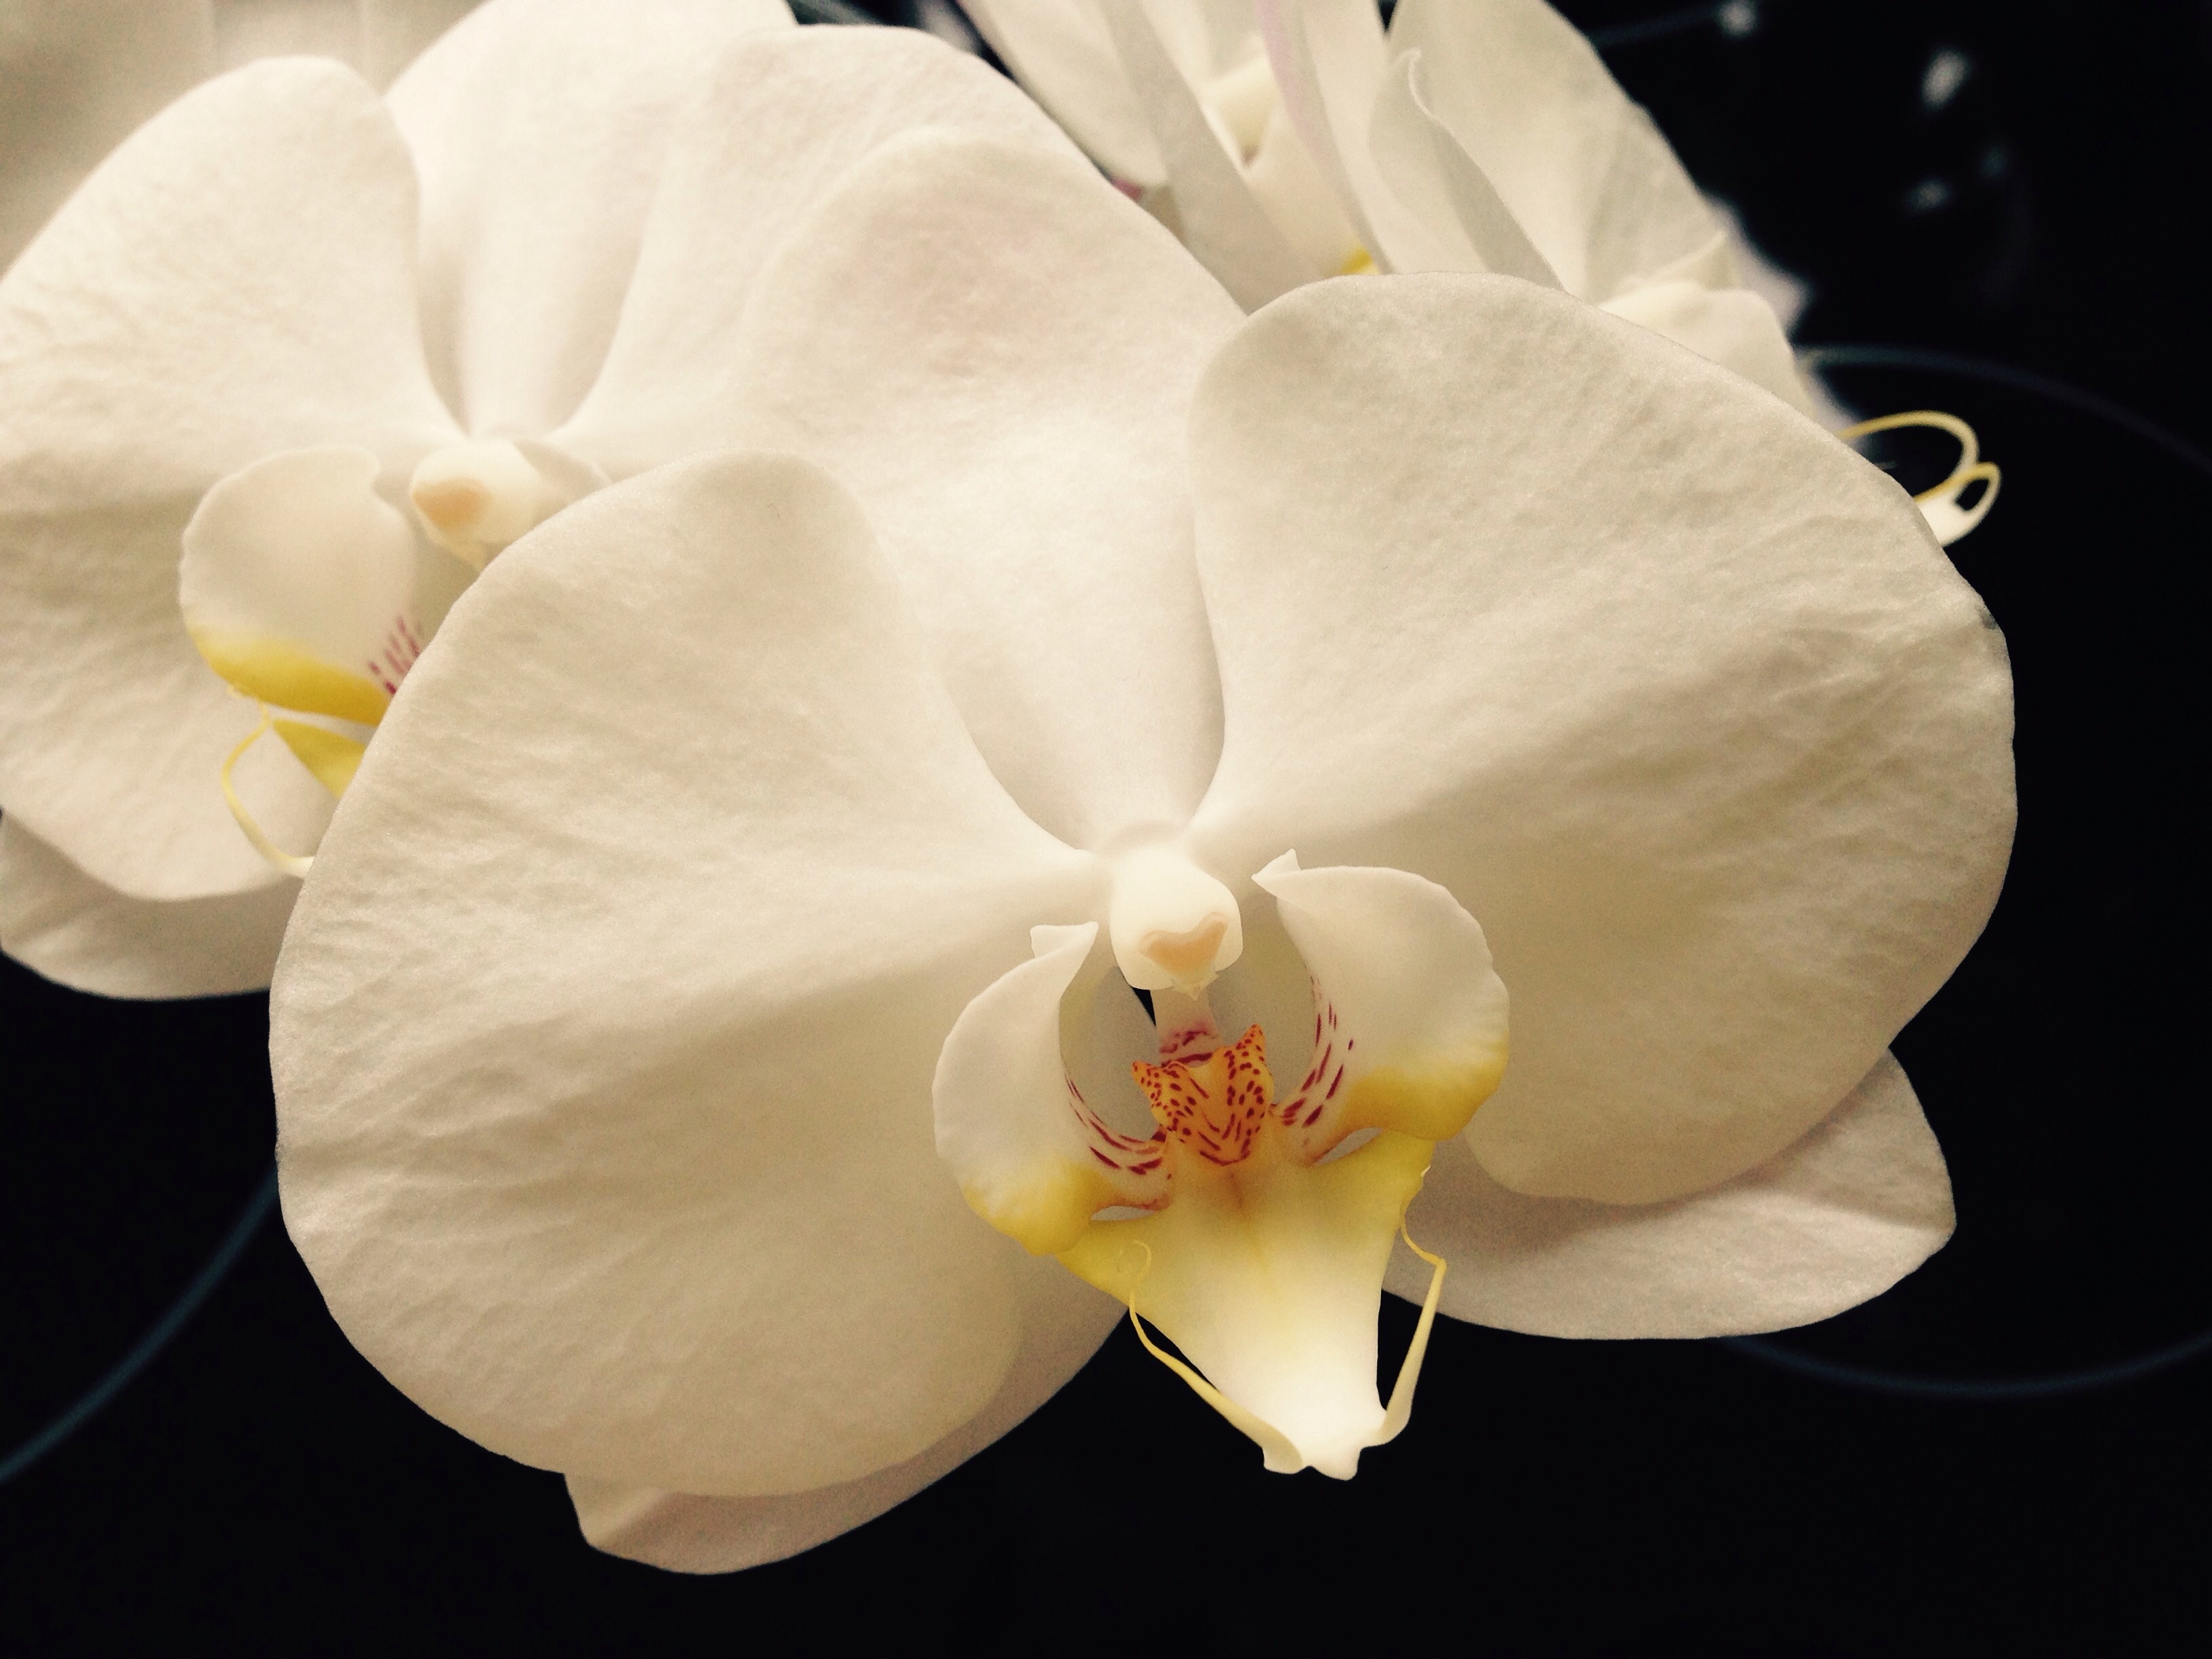
blossom, plant, white, flower, petal, bloom, macro, botany, yellow, flora, orchid, close up, organ, macro photography, ornamental plant, flowering plant, cattleya, dendrobium, land plant, moth orchid, christmas orchid